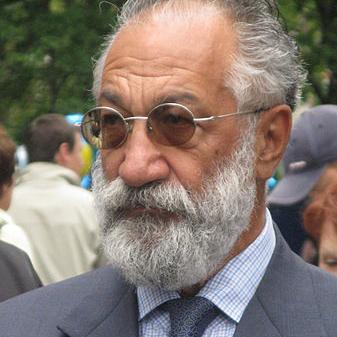
Age: 69